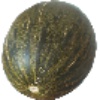
Label: Melon Piel de Sapo 1